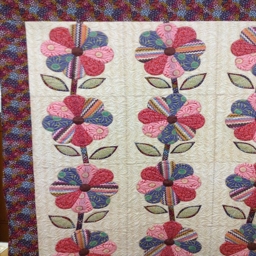
made by person and quilted by person .